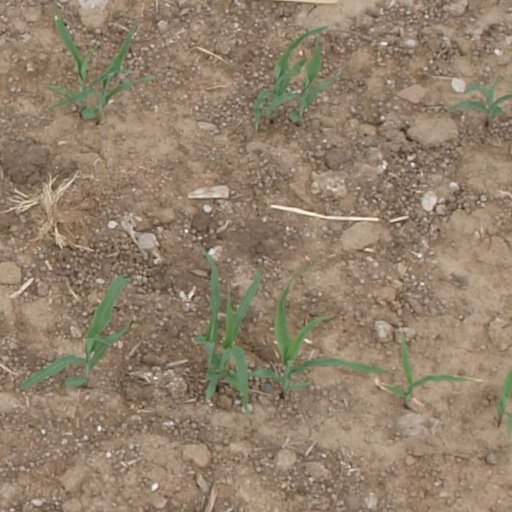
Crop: maize; corn